GITAM School of Architecture

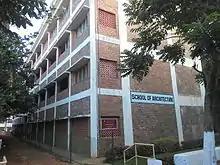
Architecture Block

The GITAM School of Architecture, Visakhapatnam (GSA) is a constituent institute of Gandhi Institute of Technology and Management located in Visakhapatnam, India, specializing education and research in the field of architecture. It was established in 2011.